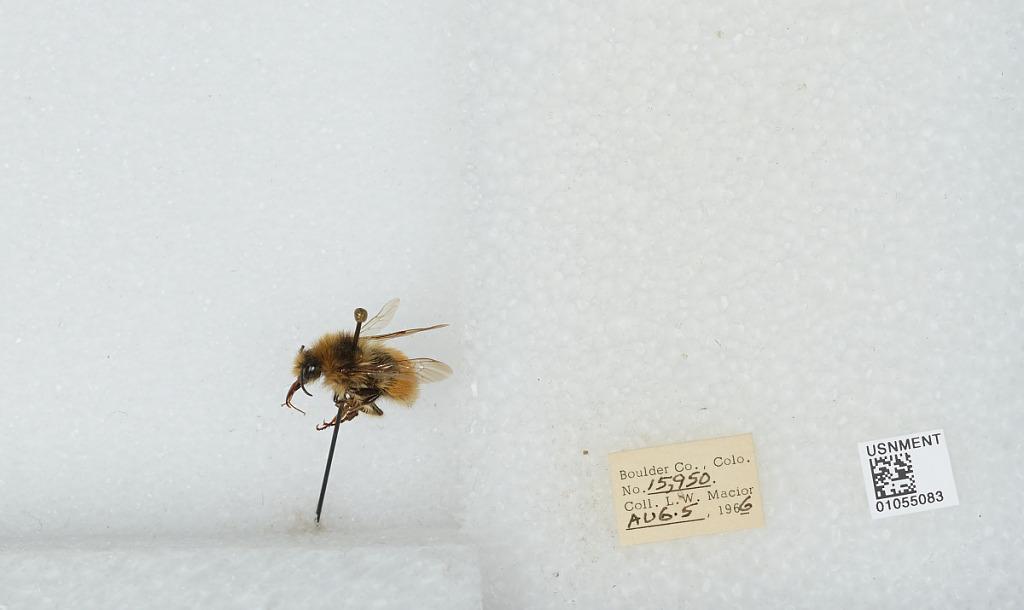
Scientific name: Bombus (Pyrobombus) bifarius Cresson
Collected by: L. Macior
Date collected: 1966-8-5
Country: United States
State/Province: Colorado
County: Boulder
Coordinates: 40.0017, -105.308